Aguazuque

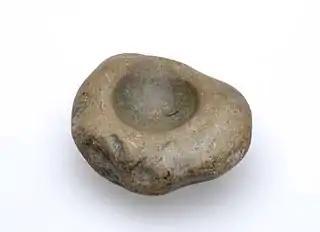
Stone mortars were used to grind pigments, prepare food and as pieces for the dead, evidenced in various burial sites at Aguazuque

Within the area of Aguazuque, fifty-nine burial sites have been discovered, consisting of single, double and mass graves. The bodies were buried on either the right or the left side, or lying on their backs. As was common in the later Muisca mummification culture, the bodies were interred with their arms crossed over the thorax and the legs folded onto the abdomen.